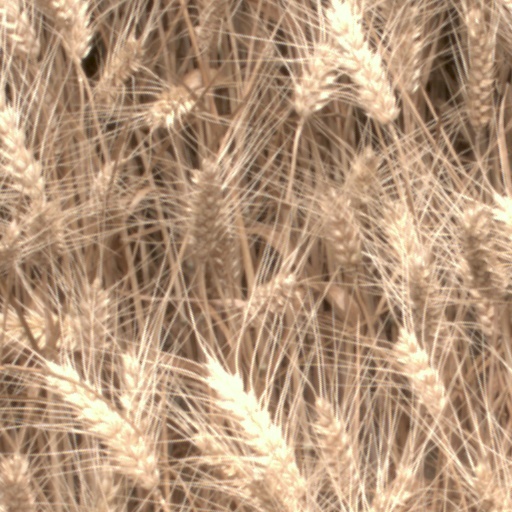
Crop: wheat